Genoa International Boat Show

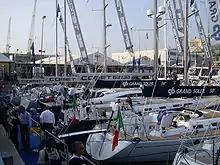
exhibition at anchor

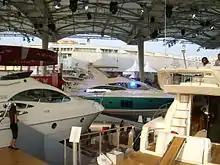
indoor exhibition space

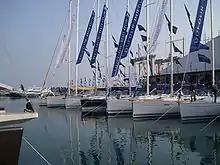
sailing boats

As the largest event on the Mediterranean, the Genoa Boat Show is the world’s number one showcase for the very best the Made in Italy brand has to offer, welcoming every year industry professionals and boating enthusiasts alike to over 200,000 square metres of display area on land and sea.